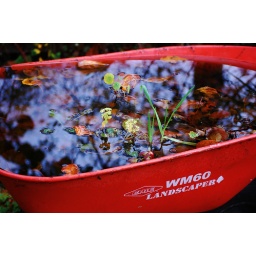
I really like the contrast of the red wheelbarrow, the reflective water and the leaves and grasses floating and growing in the water.